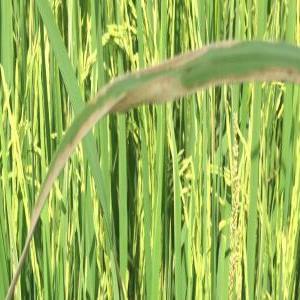
Disease: Bacterialblight